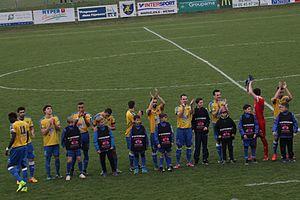
L'équipe de l'Avenir Foot Lozère (CFA2) lors de la rencontre contre la réserve du SC Bastia le 18 mars 2017
L'Avenir Foot Lozère est un club de football français, basé à Mende et fondé en 1920 sous le nom d'Éveil mendois football.